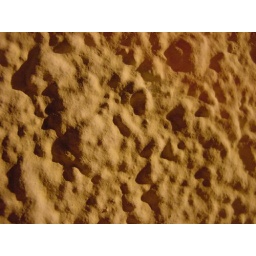
This is a macro shot of some exterior wall texture of a building near my house.